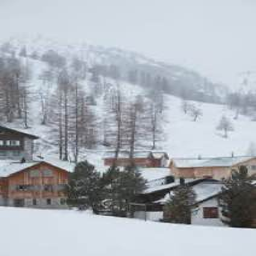
malbun ski resort lichtenstein